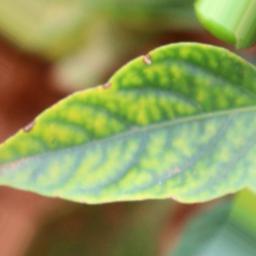
Label: nutritional